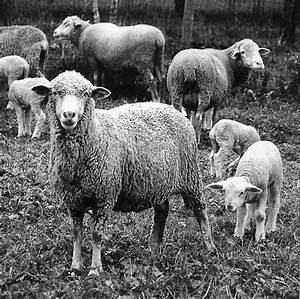
Label: sheep